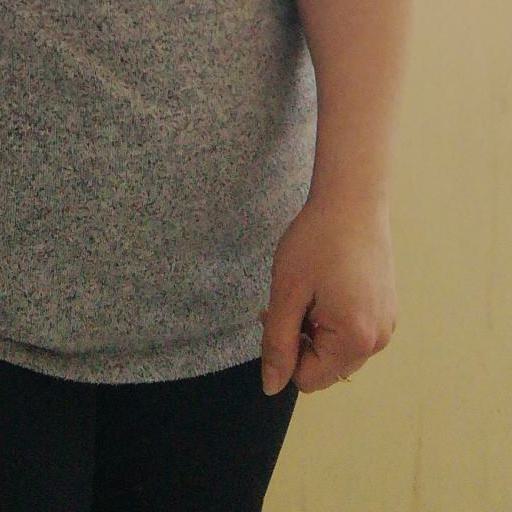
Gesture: no_gesture